Nirvana (band)

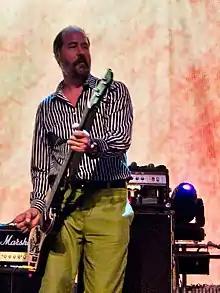
Krist Novoselic in 2011

In April 2006, Love sold 25 percent of her stake in the Nirvana song catalog to Primary Wave for an estimated . She sought to assure Nirvana's fanbase that the music would not simply be licensed to the highest bidder: "We are going to remain very tasteful and true to the spirit of Nirvana while taking the music to places it has never been before."